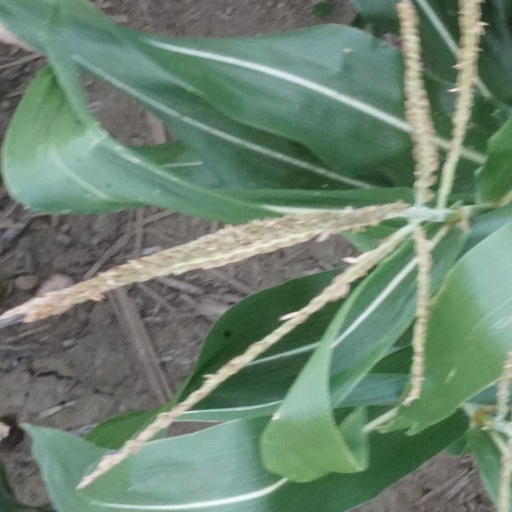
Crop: maize; corn